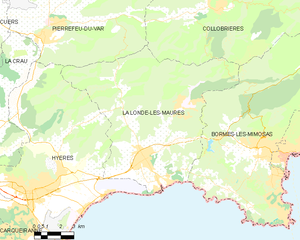
Carte des communes françaises La Londe-les-Maures